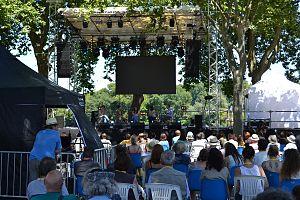
Conférence sur les Métamorphoses de la presse pendant Les Ateliers de Couthures 2016 à Couthures-sur-Garonne.
Couthures-sur-Garonne est une commune du Sud-Ouest de la France, située dans le département de Lot-et-Garonne, en région Nouvelle-Aquitaine.